Thomas M. Messer

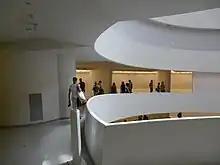
The Guggenheim's gallery – part of the spiral ramp

It turned out that the combination could work well in the Guggenheim's space, but, Messer recalled that at the time, "I was scared. I half felt that this would be my last exhibition." Messer had the foresight to prepare by staging a smaller sculpture exhibition the previous year, in which he discovered how to compensate for the space's weird geometry by constructing special plinths at a particular angle, so the pieces were not at a true vertical yet appeared to be so. In the earlier sculpture show, this trick proved impossible for one piece, an Alexander Calder mobile whose wire inevitably hung at a true plumb vertical, "suggesting hallucination" in the disorienting context of the tilted floor.